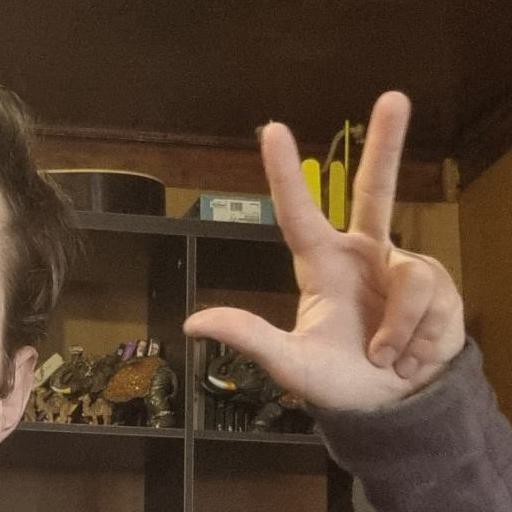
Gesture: three2